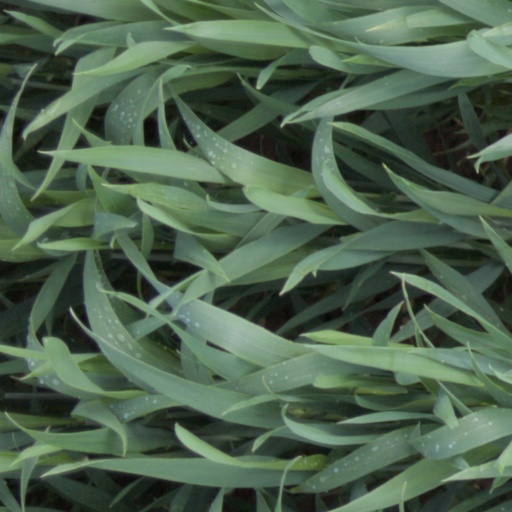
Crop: wheat